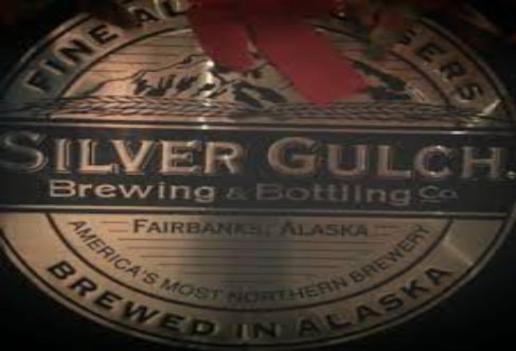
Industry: Food